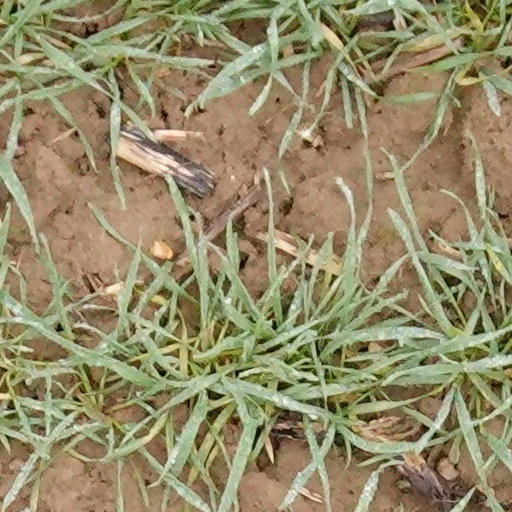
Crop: wheat